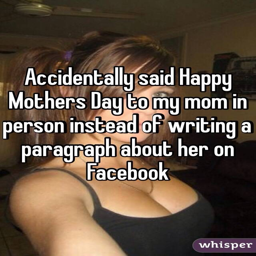
accidentally said happy mothers day to my mom in person instead of writing a paragraph about her on facebook